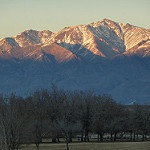
Label: mountain